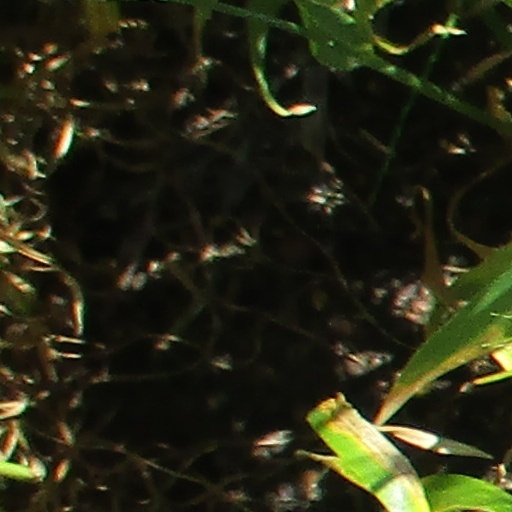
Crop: wheat